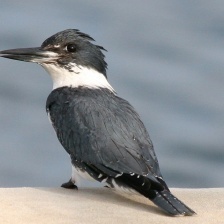
Species: BELTED KINGFISHER
Scientific name: MEGACERYLE ALCYON